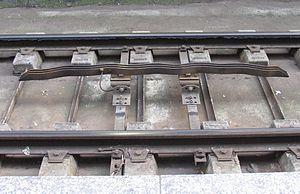
Crocodile court - Gare de Paris-Montparnasse.
"Le crocodile est un équipement utilisé sur les réseaux ferroviaires français, belge et luxembourgeois pour transmettre en cabine une indication ""optique"" de franchissement d'un signal, et éventuellement arrêter le train en cas de franchissement dangereux d'un signal. Lorsque la ligne est équipée du Dispositif Automatique d'arrêt des Trains